Ford Falcon GT

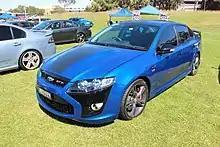
2014 FPV GT-F ""Boss 351"" Sedan

The GT model was introduced as a performance variant of the Australian Ford Falcon XR series in 1967. They were also offered with the 1968 XT; 1969 XW, 1971 XY, 1972 XA, 1973 XB Falcon ranges. GT-HO ("Handling Option") versions were released with the XW and XY Falcon series, with were essentially further modified homologation specials for motor racing. An XA series HO was abandoned in the early stage of development due to public pressure in 1972 after an infamous newspaper campaign against excessive top speed.